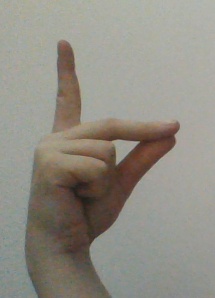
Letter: ta